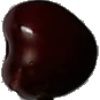
Label: Cherry 1